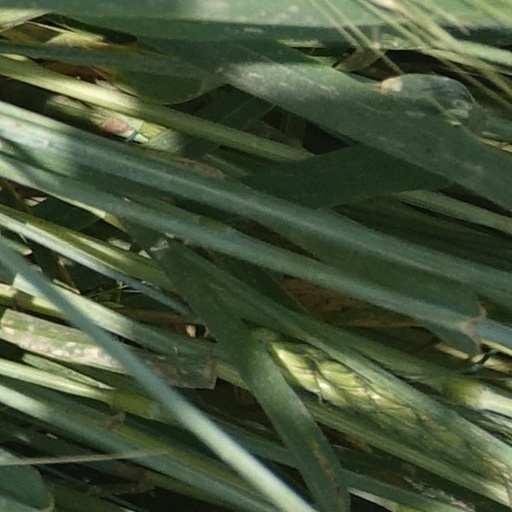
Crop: wheat